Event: Nepal Earthquake
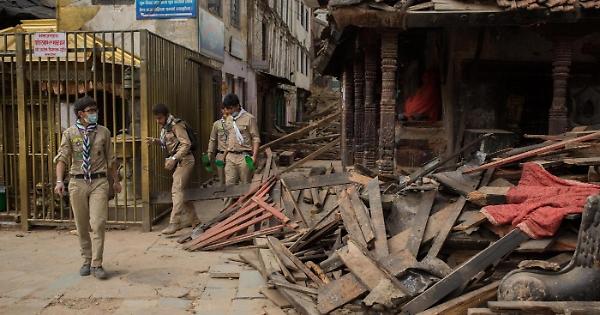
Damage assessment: damage